Henry Pohlmann House

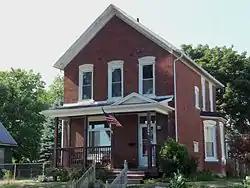

The Henry Pohlmann House is a historic building located in the West End of Davenport, Iowa, United States. Henry Pohlmann was a brick manufacturer who worked for his family firm of H.B. Pohlmann. The two-story brick house is a McClelland front gable that is a popular 19th-century vernacular architectural style in Davenport. The three-bay front has an off-centered main entrance and there is a polygonal window bay on the east side of the house. The house has been listed on the National Register of Historic Places since 1984.